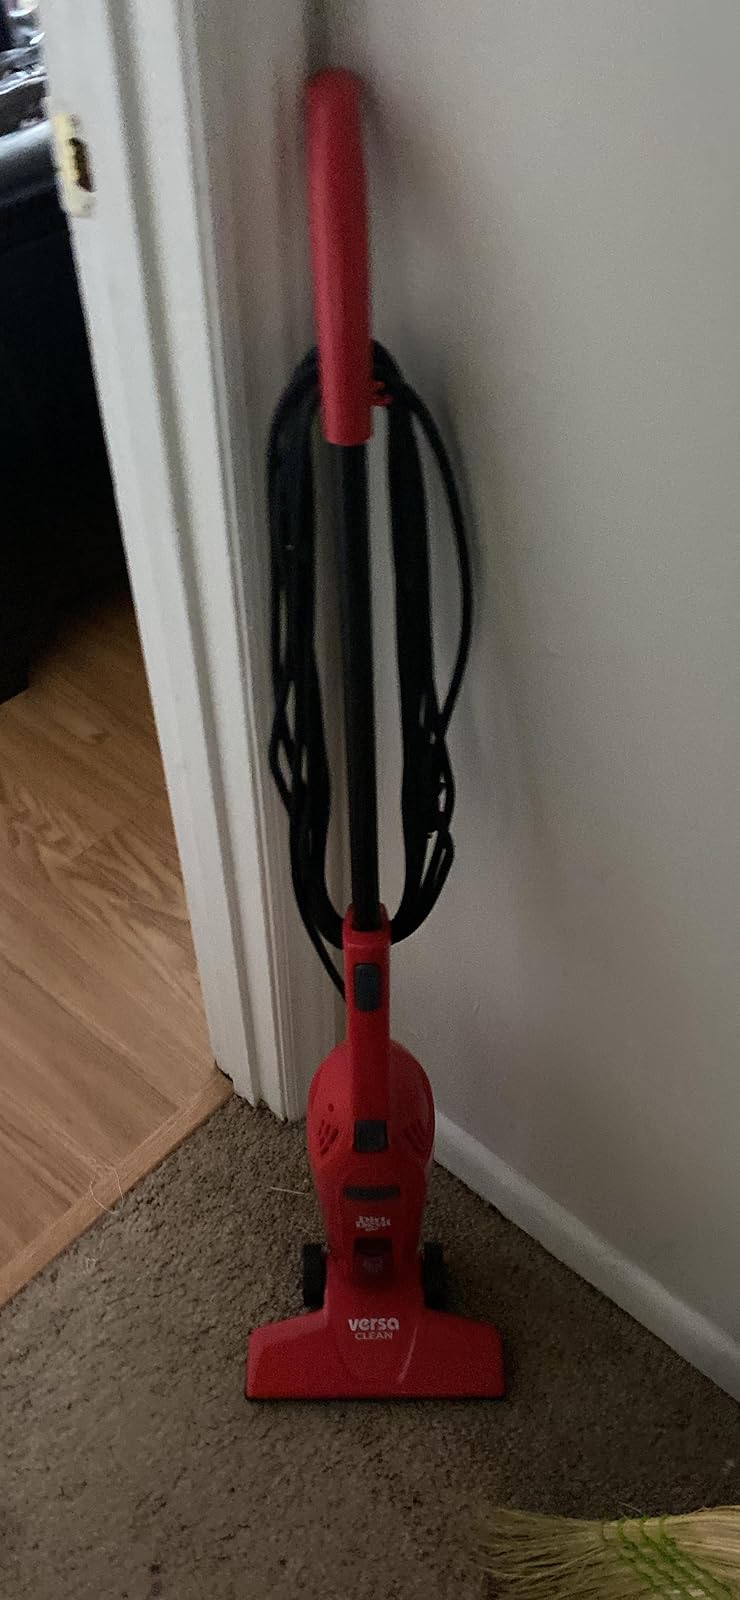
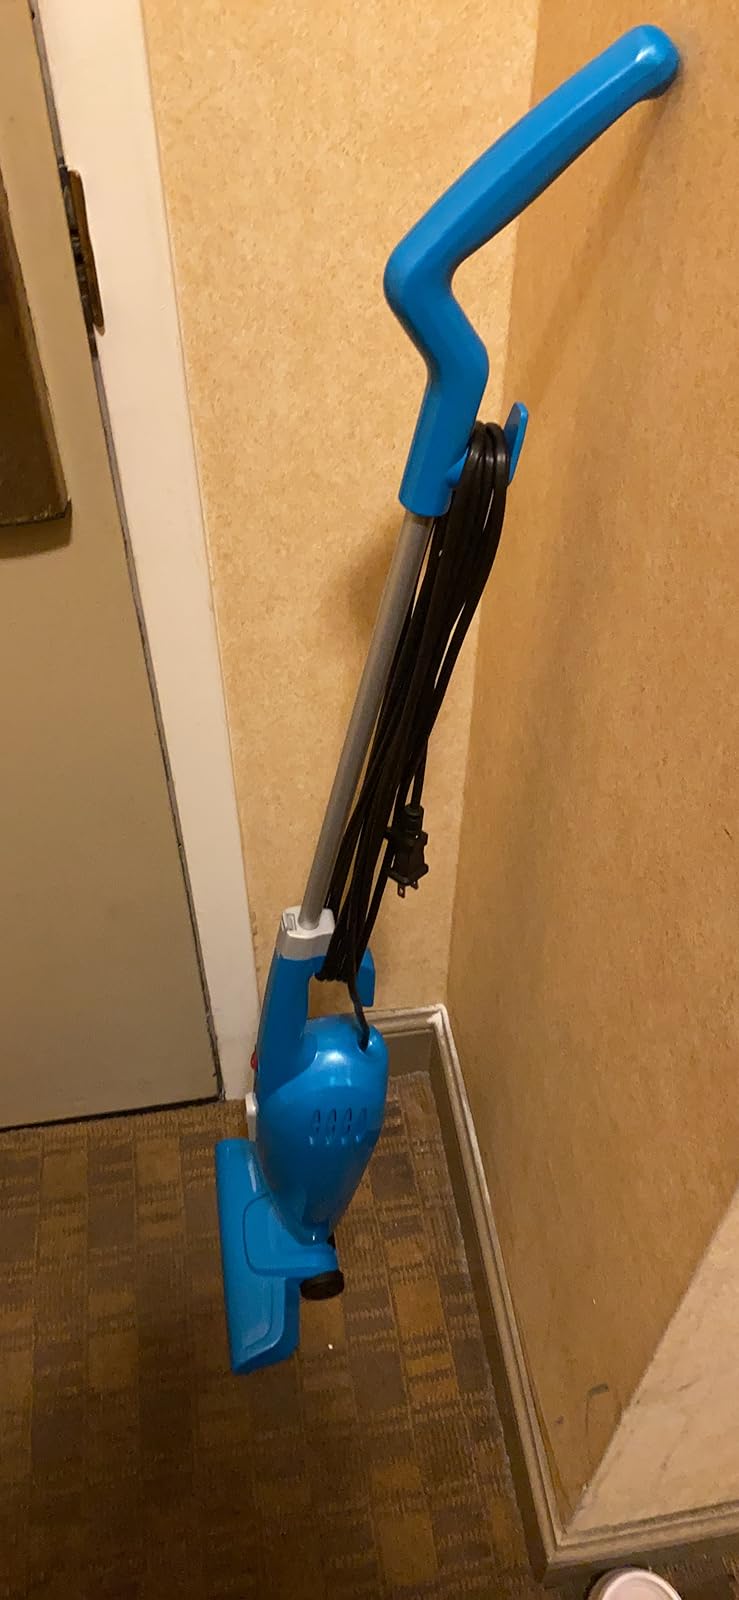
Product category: items_vacuum
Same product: no